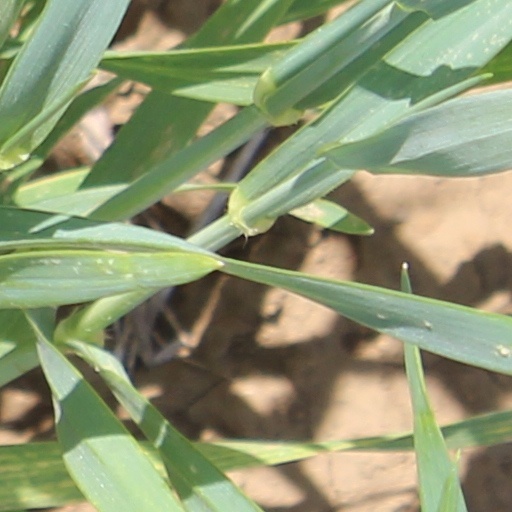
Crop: wheat